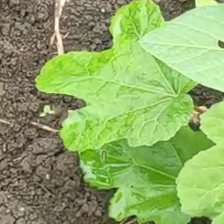
Weed species: Little_Mallow(Malva parviflora)